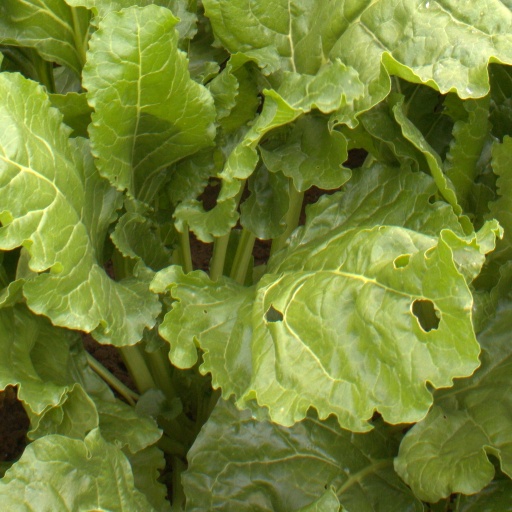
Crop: sugar beet